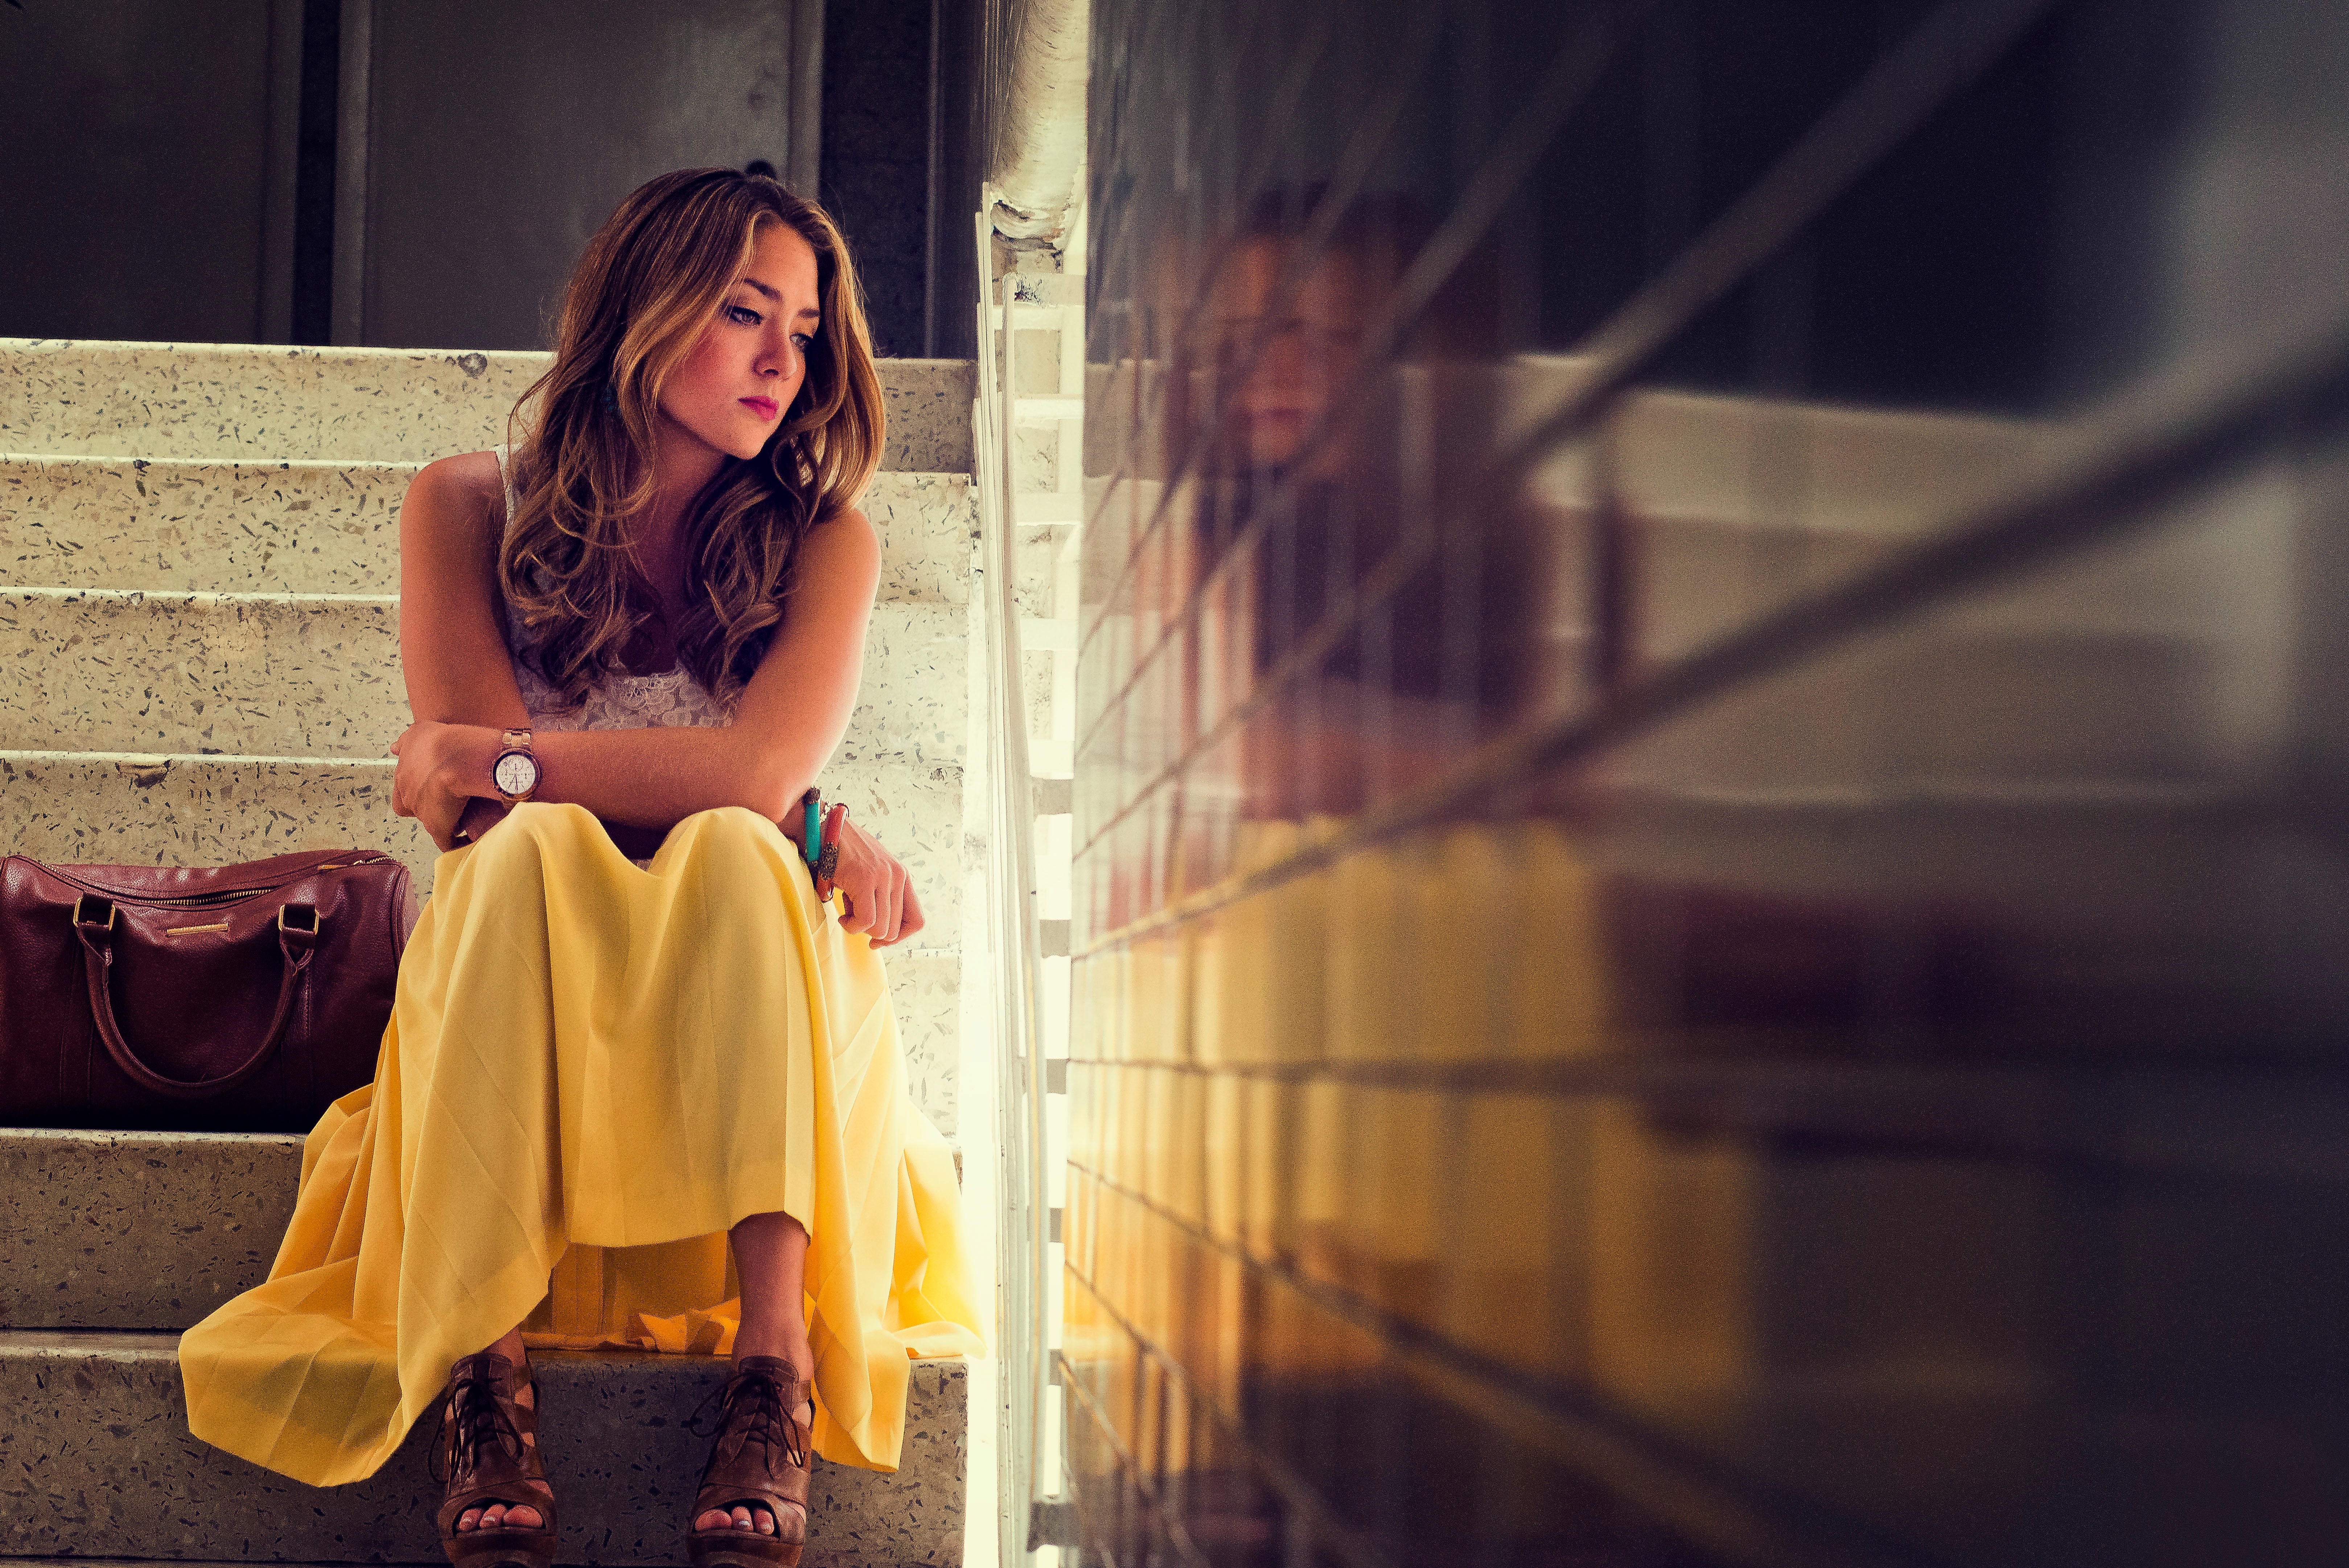
girl, photography, model, red, color, fashion, lady, dress, beauty, photo shoot